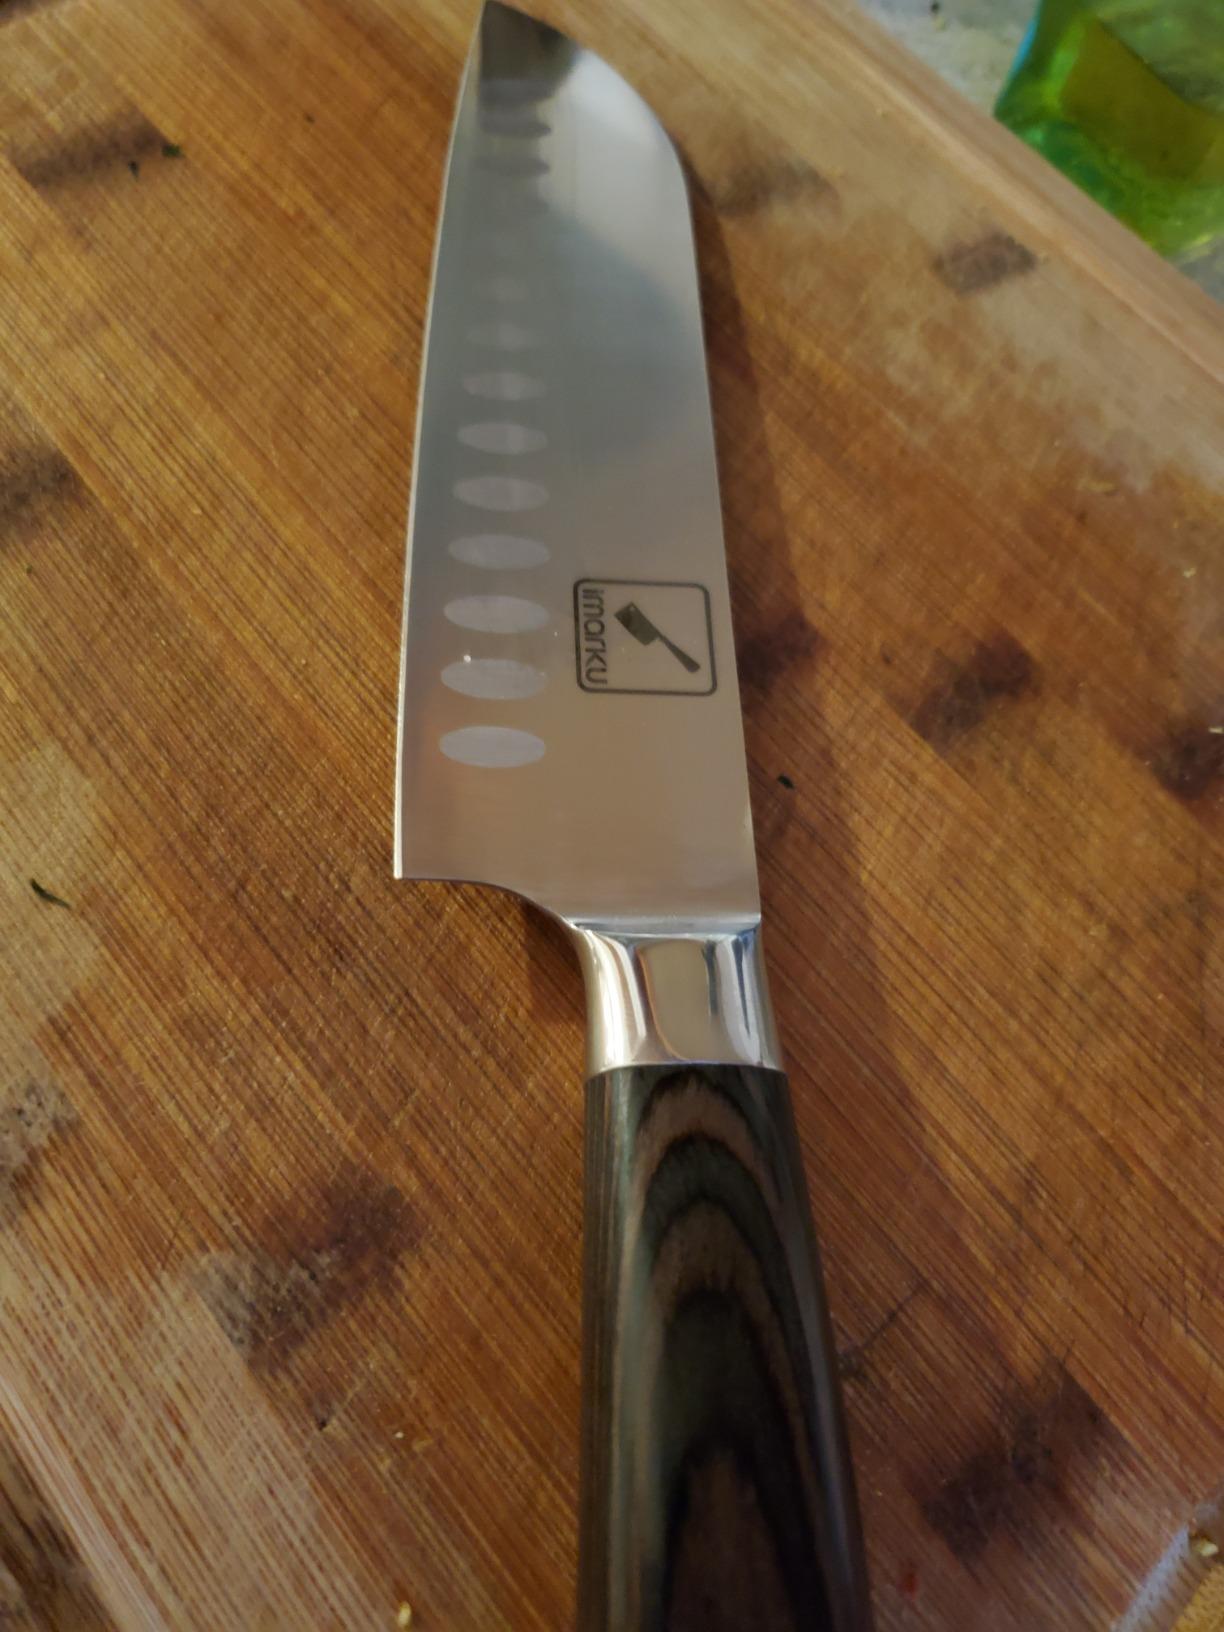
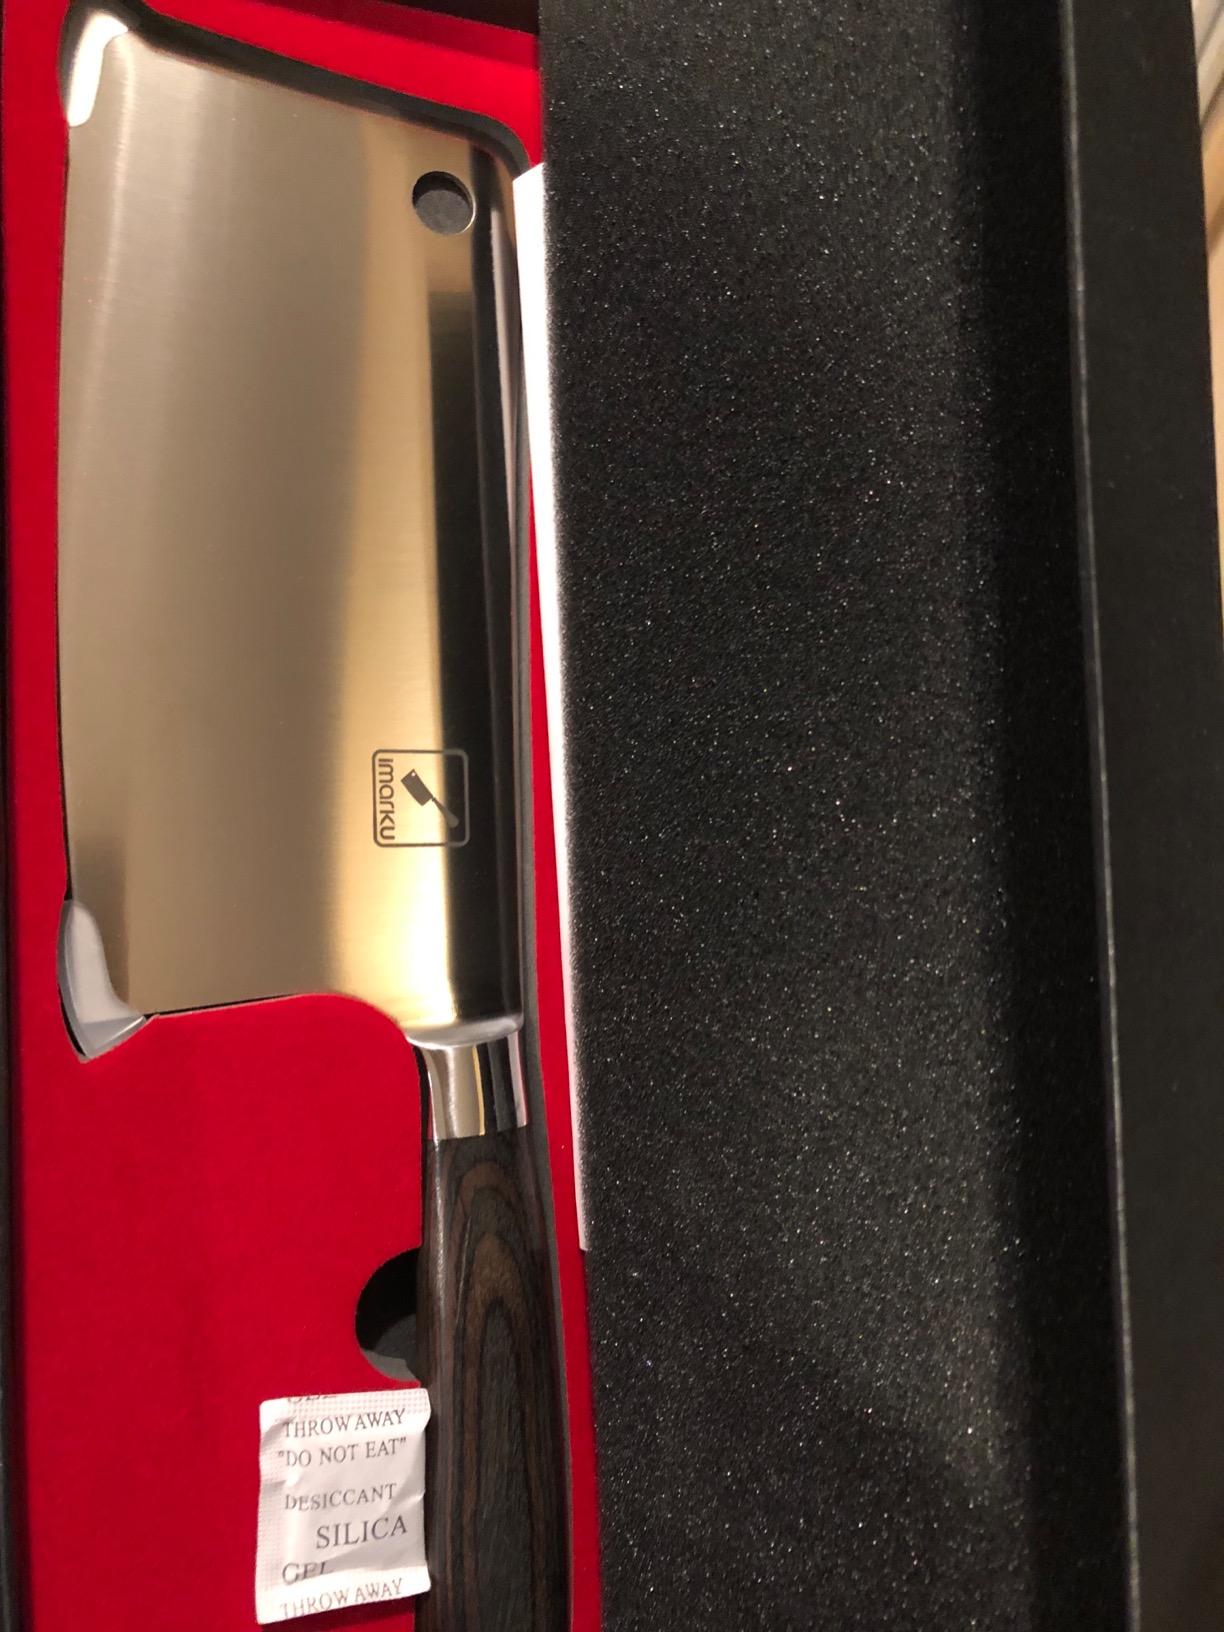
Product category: items_knife
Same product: no